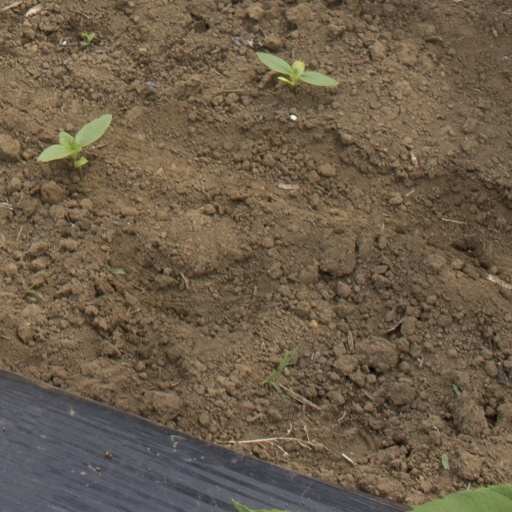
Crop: Jerusalem artichoke